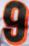
Number: 9